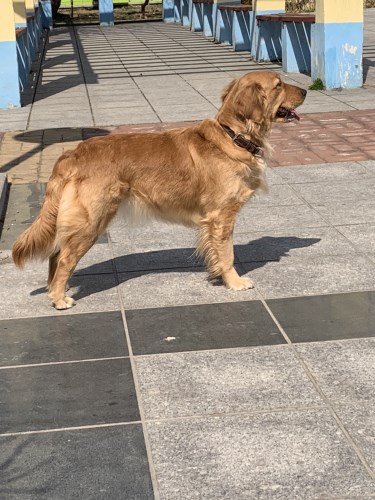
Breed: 5355-n000126-golden_retriever